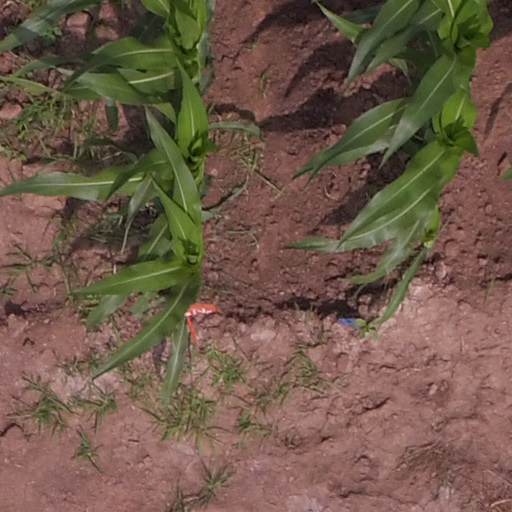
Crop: maize; corn